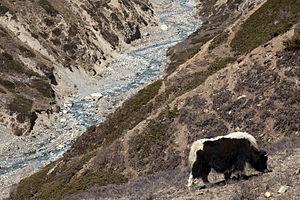
Le Mustang, du tibétain Mun Tang signifiant « plaine fertile », ou Royaume de Lo, est un ancien royaume de l'Himalaya aujourd'hui situé dans le nord-est du Népal. Le territoire historique correspond aux deux-tiers nord du district de Mustang, et fut longtemps interdit d'accès aux étrangers. Aujourd'hui, les autorités népalaises autorisent l'entrée de quelques centaines de visiteurs par an.